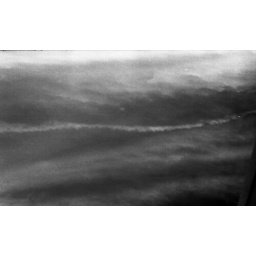
the sky is so much more dramatic in b&amp;amp;w with a red filter.